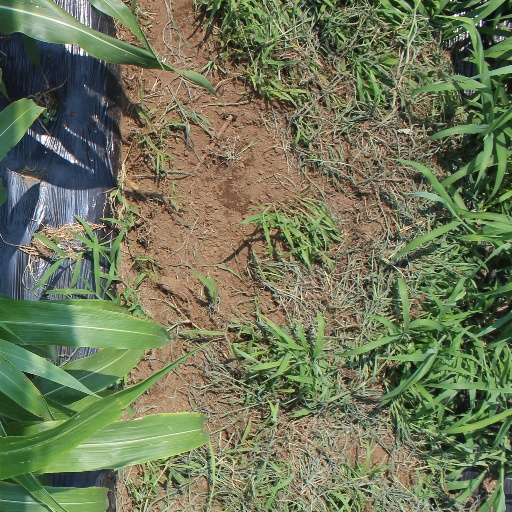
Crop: sorghum